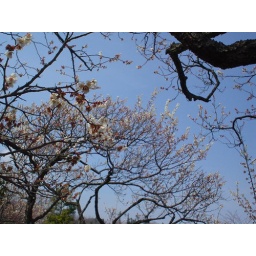
flower in the sky